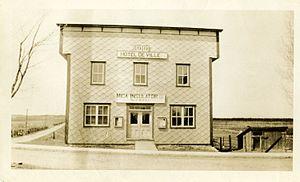
Saint-Agapit est une municipalité du Québec située dans la MRC de Lotbinière dans la Chaudière-Appalaches. Elle est nommée en l'honneur du pape Agapet Iᵉʳ.